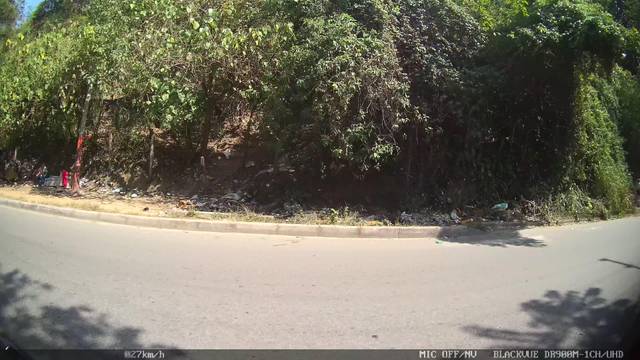
Region: Colombia
Coordinates: 7.134, -73.104